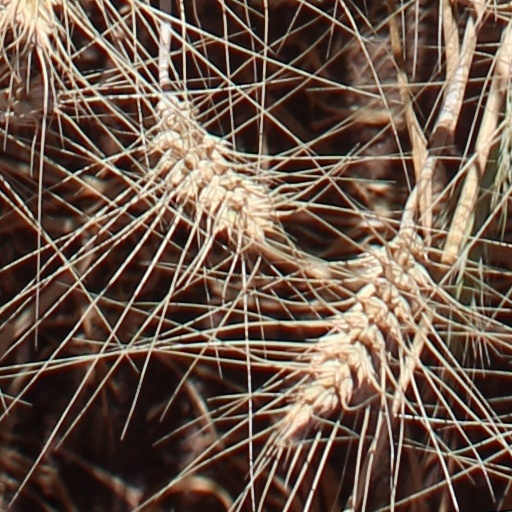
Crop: wheat